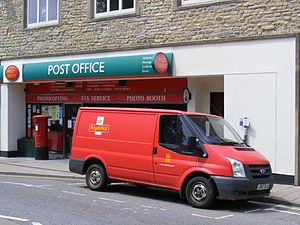
Royal Mail
Royal Mail Ford Transit-varevogn, udenfor Axminster postkontor
Royal Mail plc er en postvirksomhed fra Storbritannien. Royal Mails historie begyndte i 1516 og har siden udviklet sig til Storbritanniens postvæsen. Virksomhedens datterselskab Royal Mail Group Limited driver mærkerne Royal Mail og Parcelforce Worldwide. General Logistics Systems en international logistikvirksomhed er et 100 % ejet datterselskab til Royal Mail Group. I 2012 var virksomhedens omsætning på 9,146 mia. britiske pund og der var ca. 150.000 medarbejdere.